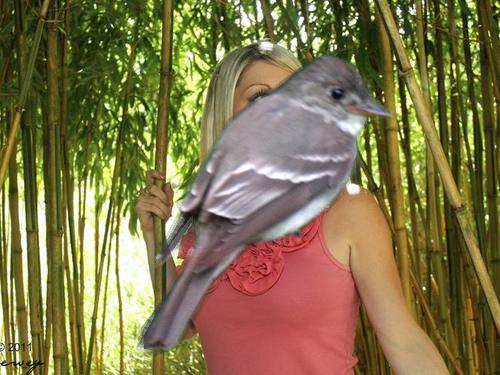
Bird species: Acadian_Flycatcher
Bird type: landbird
Background: land